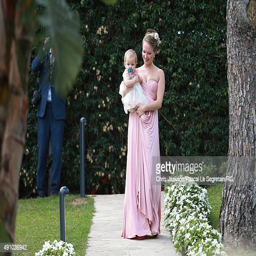
guest attend the wedding ceremony of person and person .